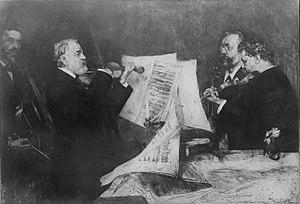
Le Quatuor Joachim. De gauche à droite: Robert Hausmann (violoncelle), Joseph Joachim (1er violon), Emanuel Wirth (alto) et Karel Halíř (2e violon). Gravure de Ferdinand Schmutzer, 1904.
Karel Halíř est un violoniste et pédagogue tchèque qui a vécu principalement en Allemagne. Karel est aussi écrit Karol, Karl ou Carl; Halíř est aussi écrit Halir ou Haliř.
Robert Hausmann, né le 13 août 1852 à Rottleberode en province de Saxe, mort le 18 janvier 1909 à Vienne, est un célèbre violoncelliste allemand, qui a créé plusieurs œuvres importantes comme le Double Concerto pour violon et violoncelle de Johannes Brahms et Kol Nidrei de Max Bruch.